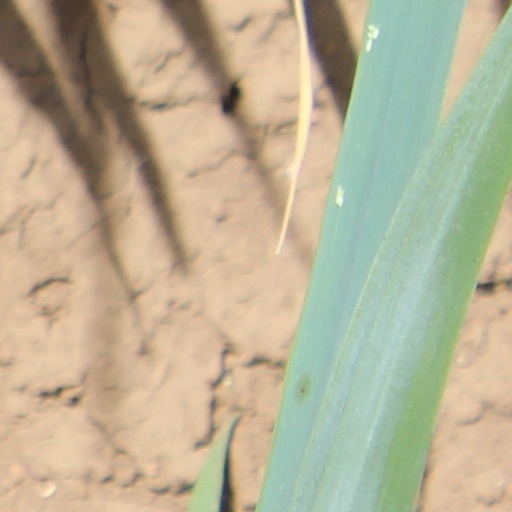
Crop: wheat